Television in Brazil

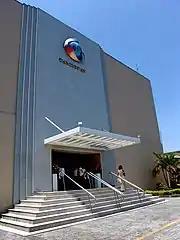
Theatre Record, the main headquarters of RecordTV in São Paulo

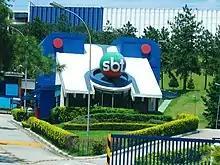
in Osasco, headquarters of SBT—the second largest TV network in Brazil.

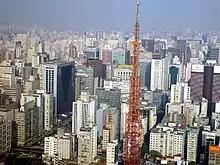
The TV Bandeirantes Tower is the tallest tower in the city of São Paulo, and one of the largest in South America.

Television became a mass medium in Brazil earlier than in most developing countries. The military dictatorship which took power in 1964 saw audiovisual communication as a tool for creating a stronger national identity, a broader consumer economy, and controlling political information. The military pushed television deeper into the population by subsidizing credit for set sales, building national microwave and satellite distribution systems, which prompted the growth of Rede Globo, which they chose as a privileged partner.